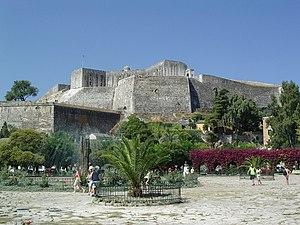
L’histoire de Corfou est fortement liée à sa position géographique stratégique. Corfou est la plus septentrionale des îles Ioniennes, à la sortie de la mer Adriatique. Elle est à la frontière entre l'Occident et l'Orient. Corfou est la région grecque la plus proche de l'Italie, tout en étant à moins de trois kilomètres de la côte albanaise. Elle était une étape évidente sur la route du Levant, dans les deux sens.
Corfou ou Corcyre est une île grecque située en mer Ionienne, sur la façade occidentale de la Grèce, à proximité de sa frontière avec l'Albanie. Elle est la capitale de la périphérie des îles Ioniennes.
Le Fort Neuf, Nouvelle Citadelle ou Nouveau Fort est une forteresse vénitienne située dans la ville de Corfou. La forteresse est chronologiquement un second point de défense après le Vieux Fort.
Le second siège de Corfou, survenu entre le 8 juillet et le 26 août 1716, est un épisode de la guerre vénéto-austro-ottomane qui voit la défaite du corps expéditionnaire ottoman parti à l'assaut de l'île.